Jack Roush

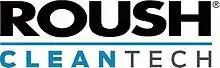
ROUSH CleanTech designs, engineers, manufactures and installs propane autogas fuel systems for Ford vehicles and Blue Bird school buses.

By 2008, Roush expanded into offering propane-autogas-fueled vehicles designed for fleet usage and in 2010, formed ROUSH CleanTech. The company designs, engineers, manufactures and installs clean technology fuel systems, including propane autogas and electric propulsion technology for medium-duty Ford commercial vehicles and Type A and Type C Blue Bird Corporation school buses